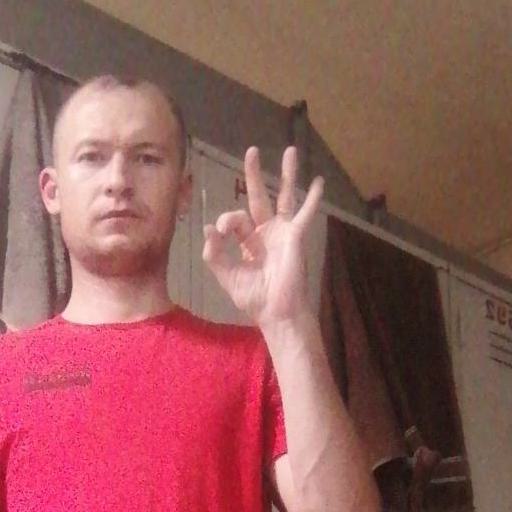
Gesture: ok